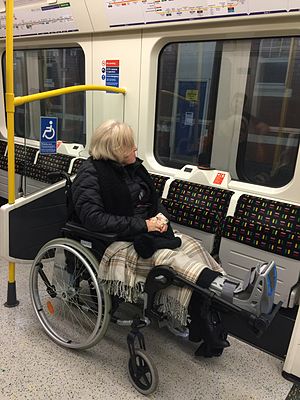
London Underground / Rejse / Tilgængelighed
Handicappet person på et Underground-tog
London Underground er et metrosystem, der betjener store dele af Storlondon og dele af naboområderne Buckinghamshire, Hertfordshire og Essex i Storbritannien.